Caladenia paradoxa

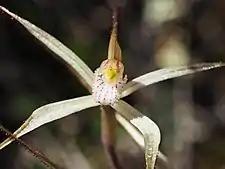
labellum detail

"Caladenia paradoxa" is a terrestrial, perennial, deciduous, herb with an underground tuber and a single erect, hairy leaf, long and wide. Up to three creamy white flowers long and wide are borne on a stalk tall. The sepals and petals have long, thin, drooping, brown thread-like ends. The dorsal sepal is erect, long and about wide. The lateral sepals are long and wide and curve stiffly downwards. The petals are long, about wide and arranged like the lateral sepals. The labellum is long, wide and creamy-white with red lines and spots. The sides of the labellum have short, blunt teeth and there are two rows of anvil-shaped, cream-coloured calli which sometimes have red tips along its mid-line. Flowering occurs from August to early October.